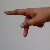
The image shows a hand gesture representing the letter 'P' in Indian Sign Language.